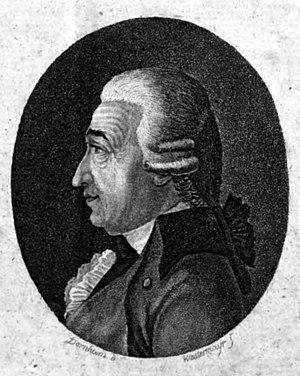
Johann Christian Kittel est un organiste, compositeur et professeur allemand. Il est l'un des derniers élèves de Jean-Sébastien Bach et l'exact contemporain de Joseph Haydn.